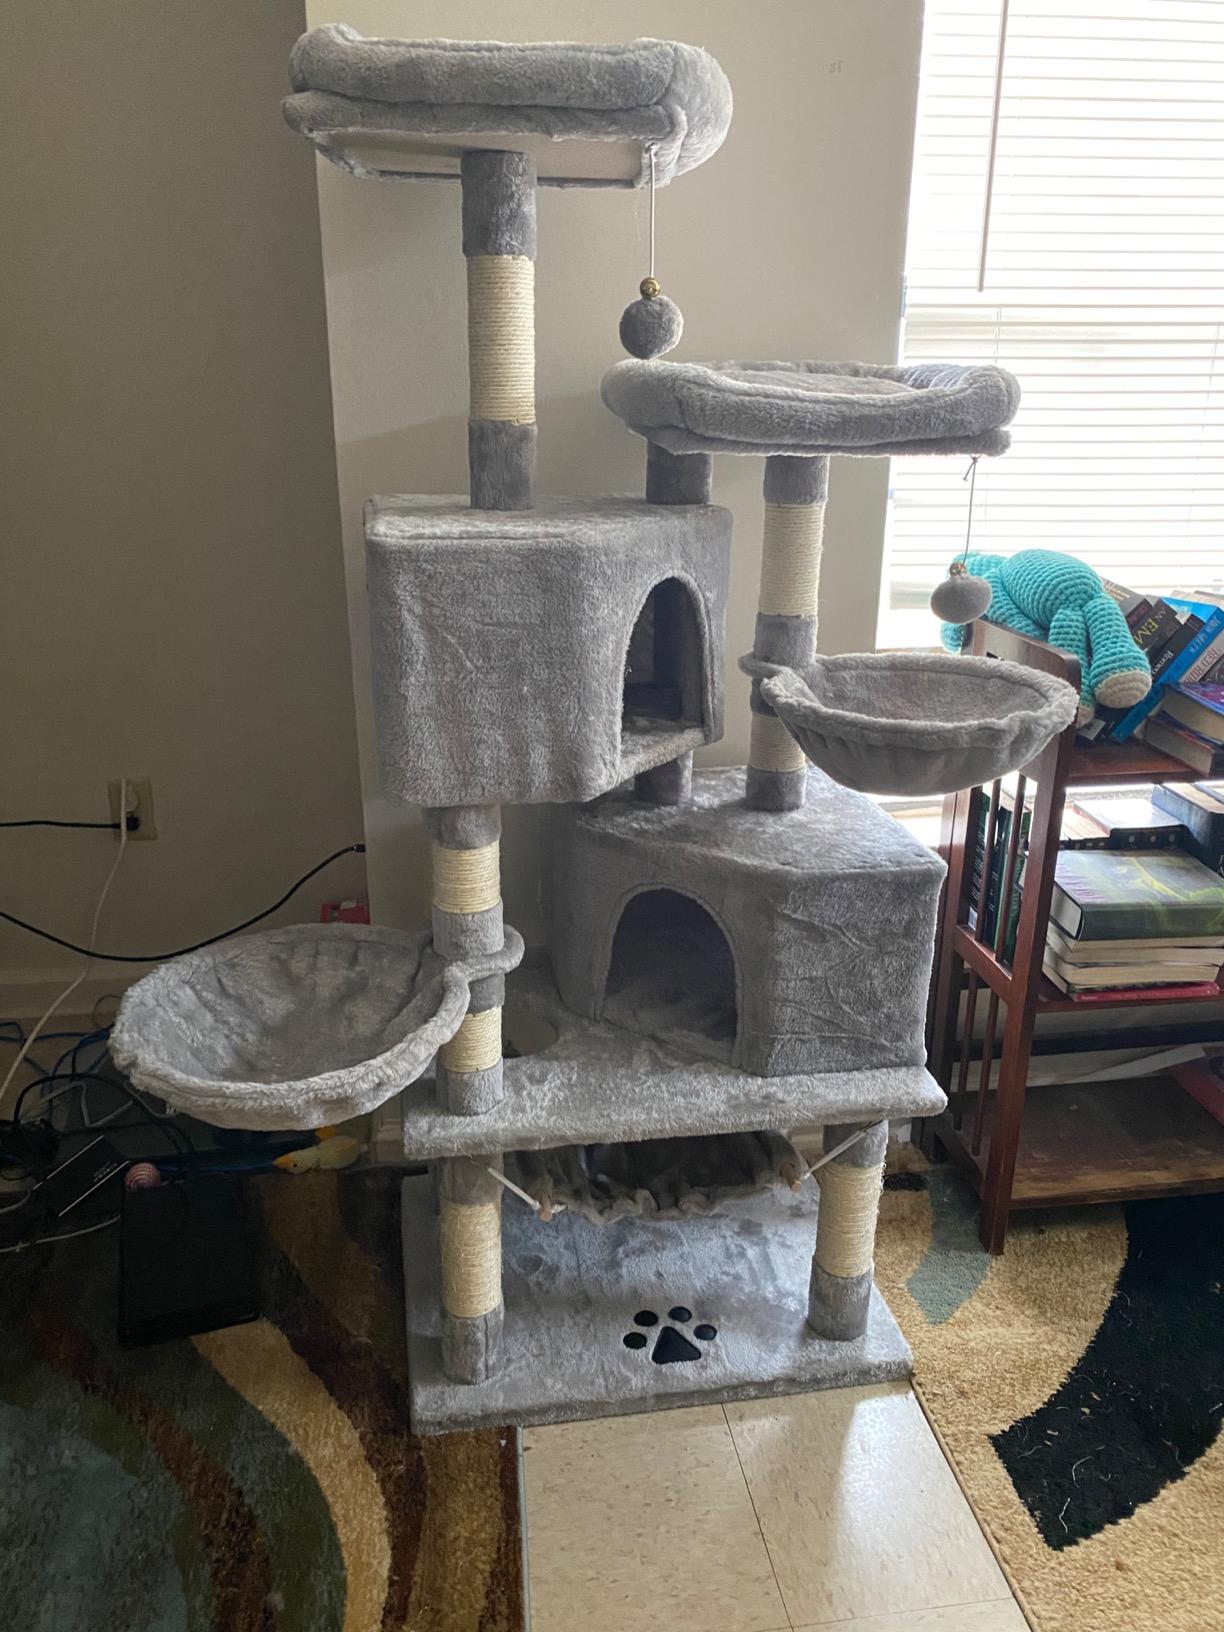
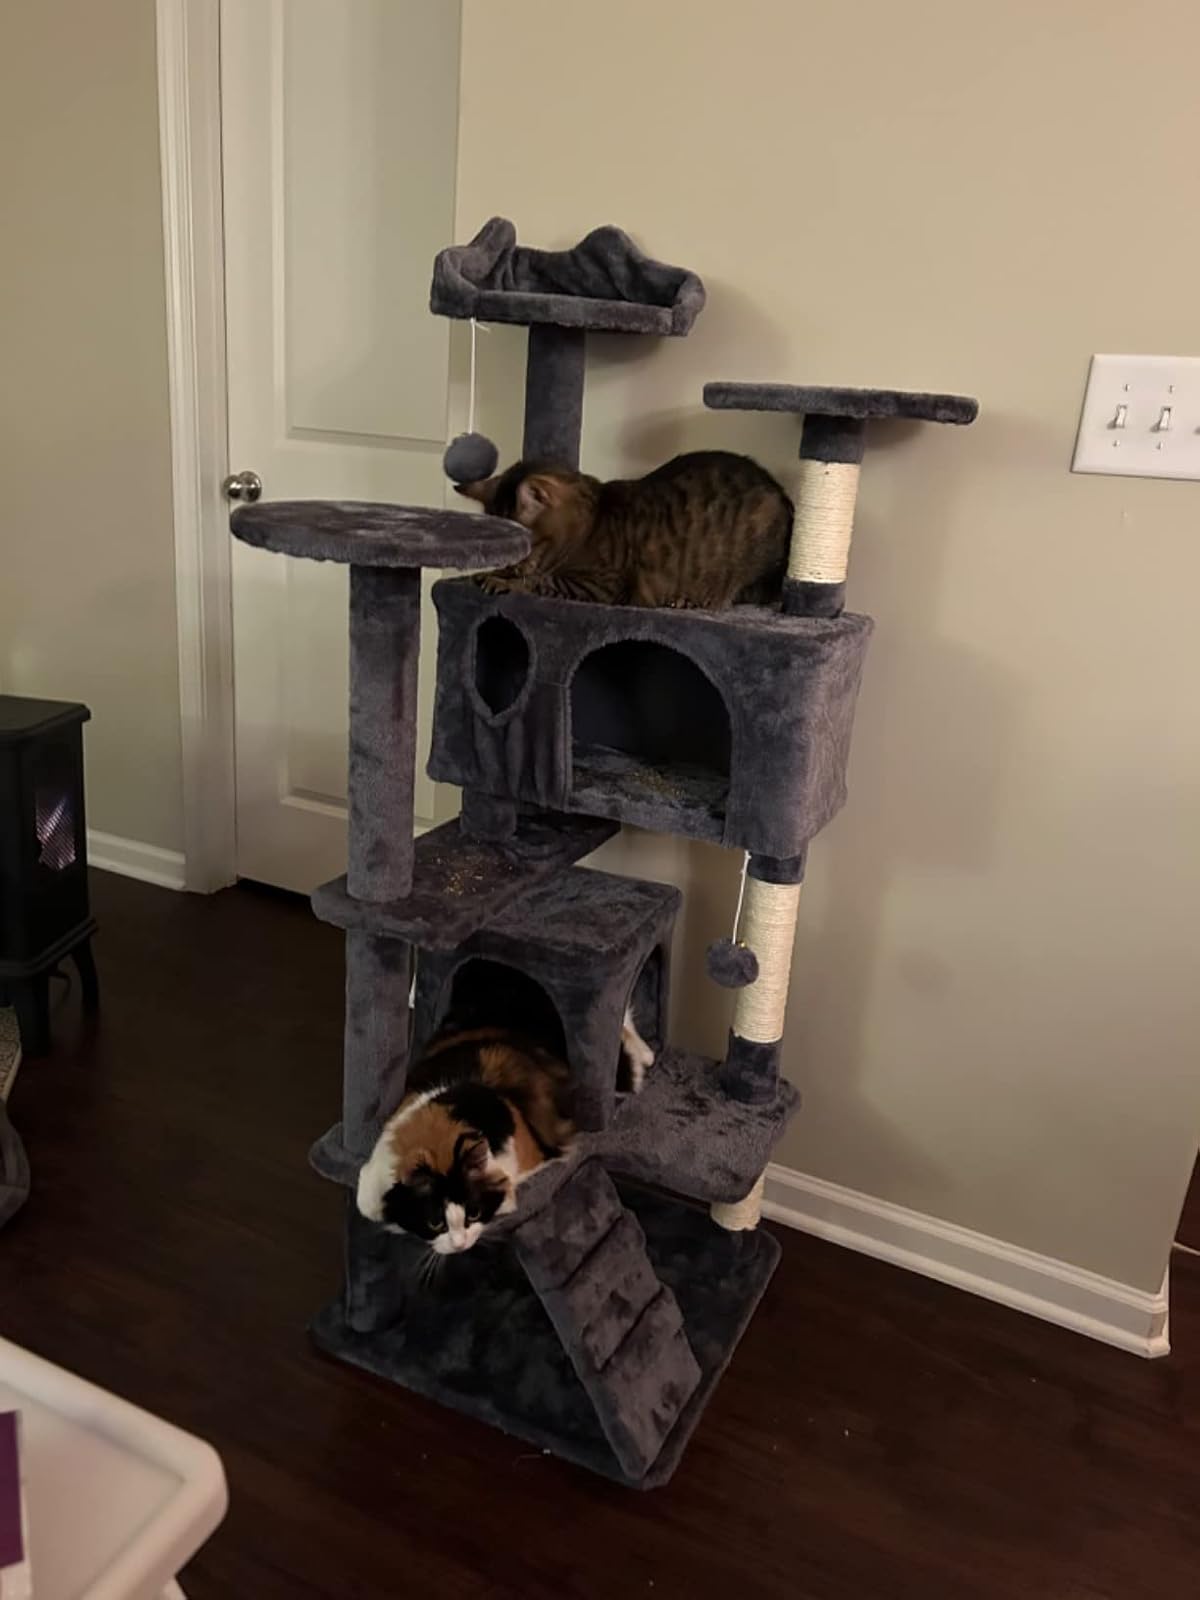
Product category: items_cat tree
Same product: no